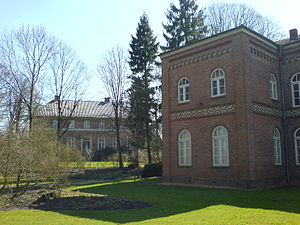
Barmstedt / Historie / Rigsgrevskabet Rantzau
Slottet Rantzau og museet.
Barmstedt er en by i det nordlige Tyskland med 9.691 indbyggere, beliggende under Pinneberg Amtkreds i Slesvig-Holsten. Den ligger cirka 8 km nordøst for Elmshorn, og 30 km nordvest for Hamborg.